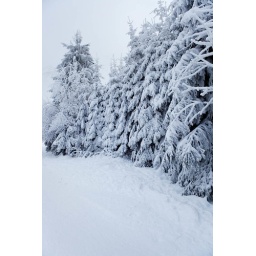
winter forest in mountains at dawn